Murder of Lorenzo Cutugno

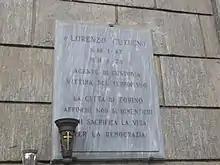
Commemorative plaque of the ambush in the Lungo Dora Napoli area, in Turin.

On the morning of 11 April 1978, Cutugno was leaving the building where he lived at Lungo Dora Napoli 60, to go to work. As Cutugno emerged from the elevator, two Red Brigades members, Cristoforo Piancone and Nadia Ponti, repeatedly shot him in the legs with the aim of kneecapping him. Although already wounded, Cutugno dragged himself out of the entrance hall and shot the two fleeing terrorists, managing to hit both.